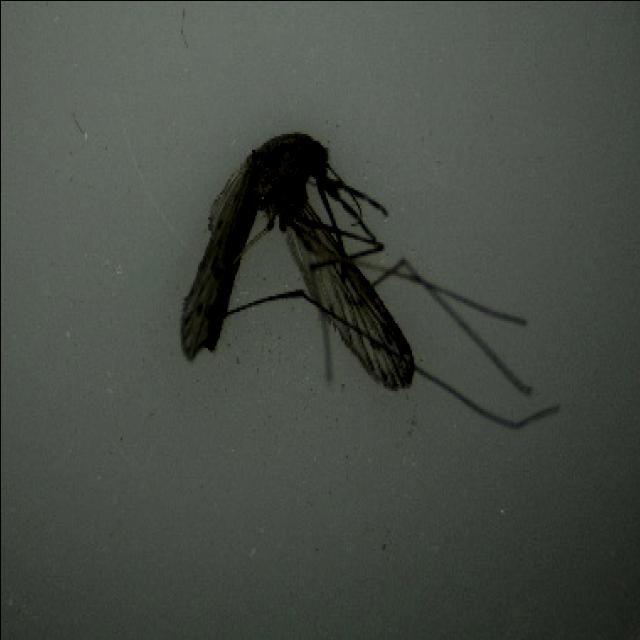
Species: anopheles_sinensis